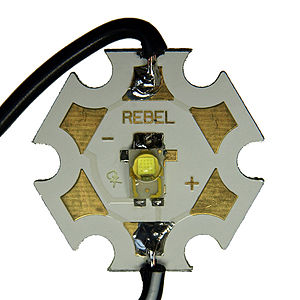
Lysdiode
Et eksempel højeffekt-lysdiode, som kan tåle op til 3W med den rette køling. Udover at lysdiode-chippen skal kunne tåle høj effekt, skal chippen også have en god varmekobling med den underliggende varmeledende metalplade, som igen skal kobles på en køleplade og/eller heat-spreader.
En lysdiode, IR-diode eller UV-diode er en ensretterdiode og en transducer, som omsætter elektrisk energi til et smalt bølgelængdeinterval i et af følgende områder: Infrarødt, synligt eller nær-ultraviolet lys.